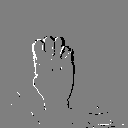
ASL letter: e